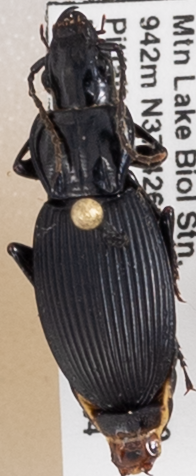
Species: Pterostichus lachrymosus
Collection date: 2019-06-04
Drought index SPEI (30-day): -1.13
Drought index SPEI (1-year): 2.09
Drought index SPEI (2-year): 2.09